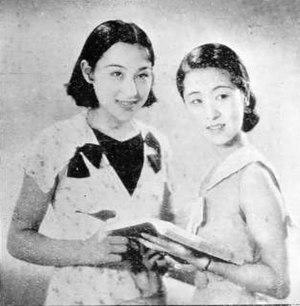
Hōtei Nomura, né le 13 novembre 1880 et mort le 23 août 1934, est un réalisateur, scénariste japonais.